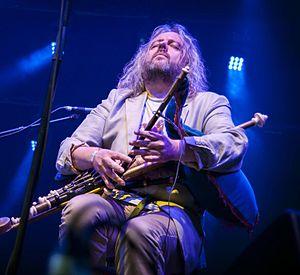
Troy Donockley est un joueur anglais de uilleann pipes né le 30 mai 1964 à Workington. Après avoir entre autres collaboré avec le groupe de metal symphonique finlandais Nightwish pour certains de leurs albums, il en devient finalement membre permanent en octobre 2013.